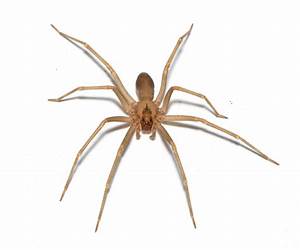
Label: ragno